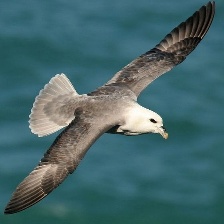
Species: NORTHERN FULMAR
Scientific name: FULMARUS GLACIALIS